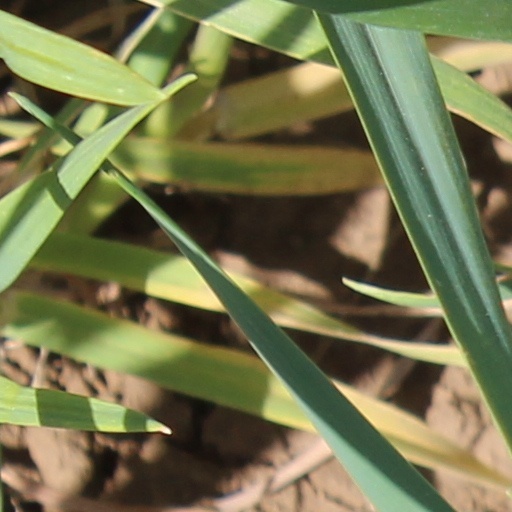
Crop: wheat